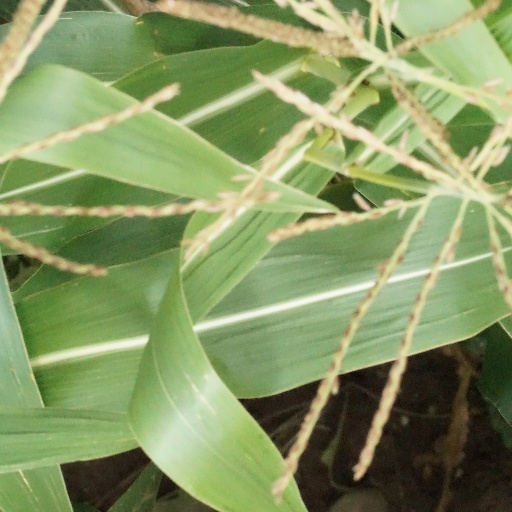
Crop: maize; corn